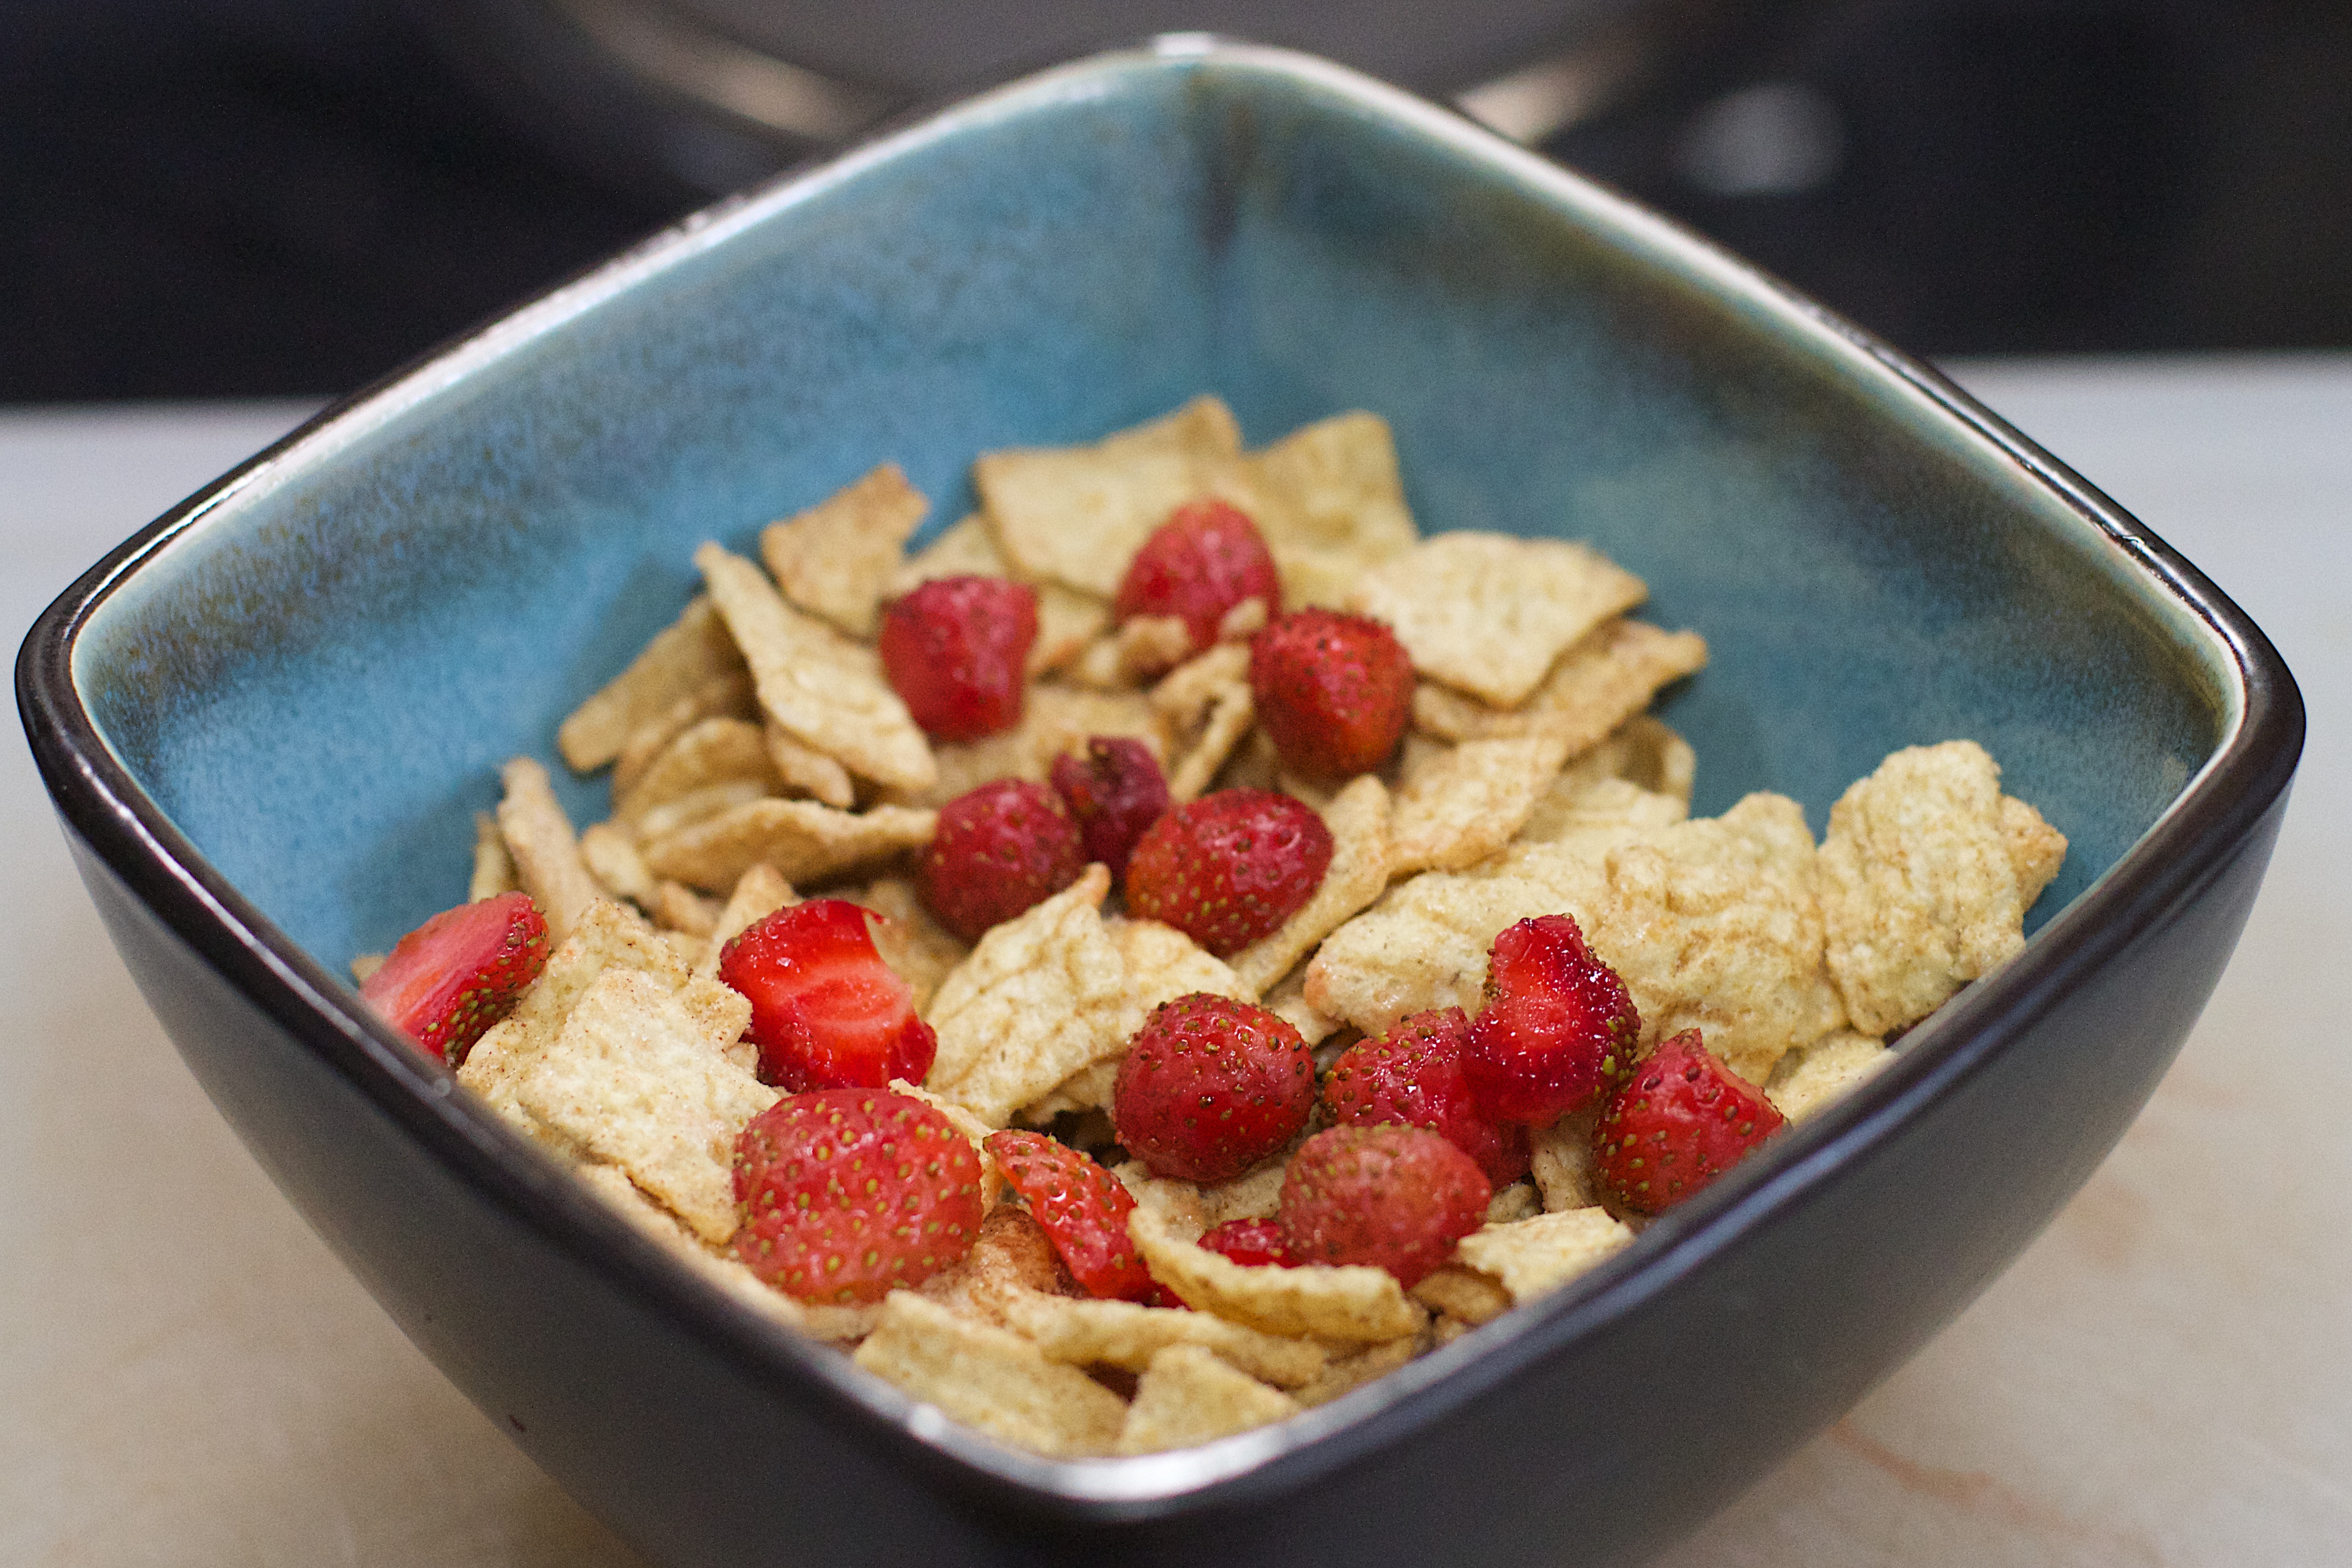
plant, raspberry, fruit, berry, dish, meal, food, produce, breakfast, cuisine, strawberry, cereal, vegetarian food, muesli, breakfast cereal, snack food